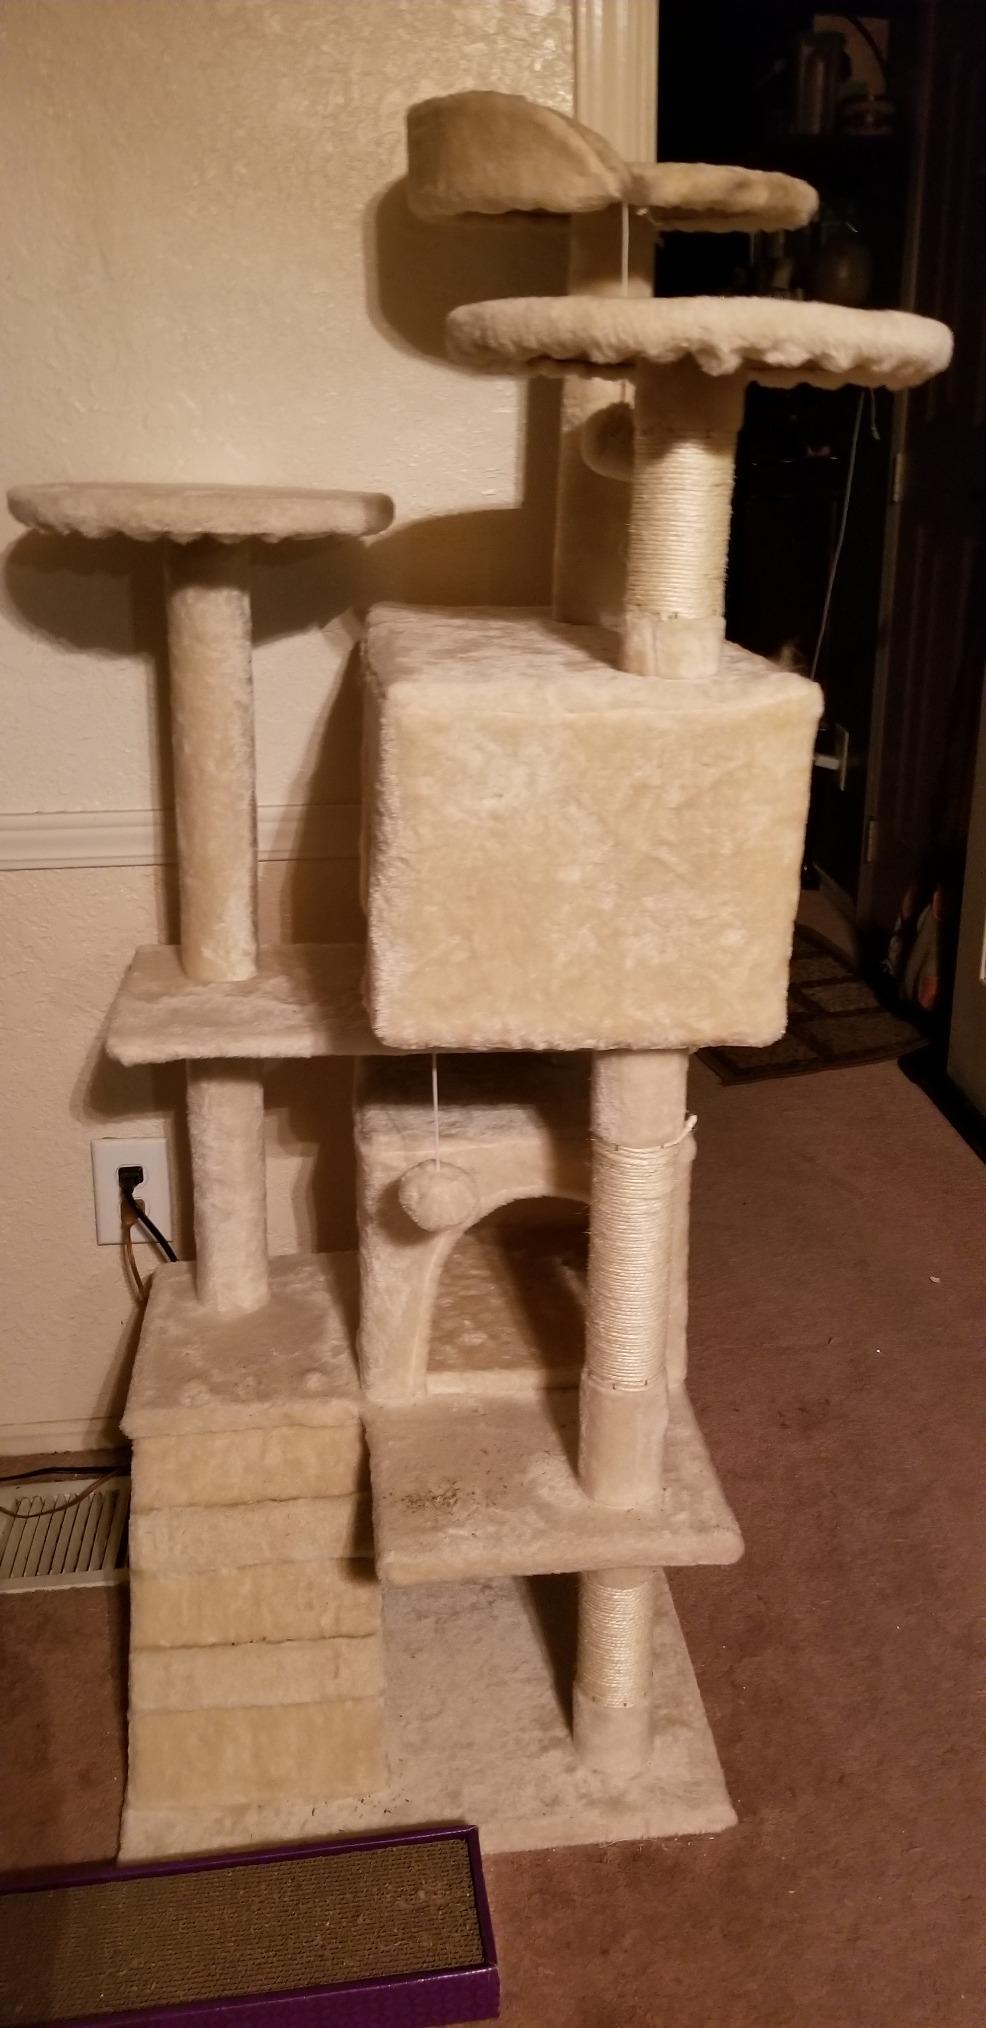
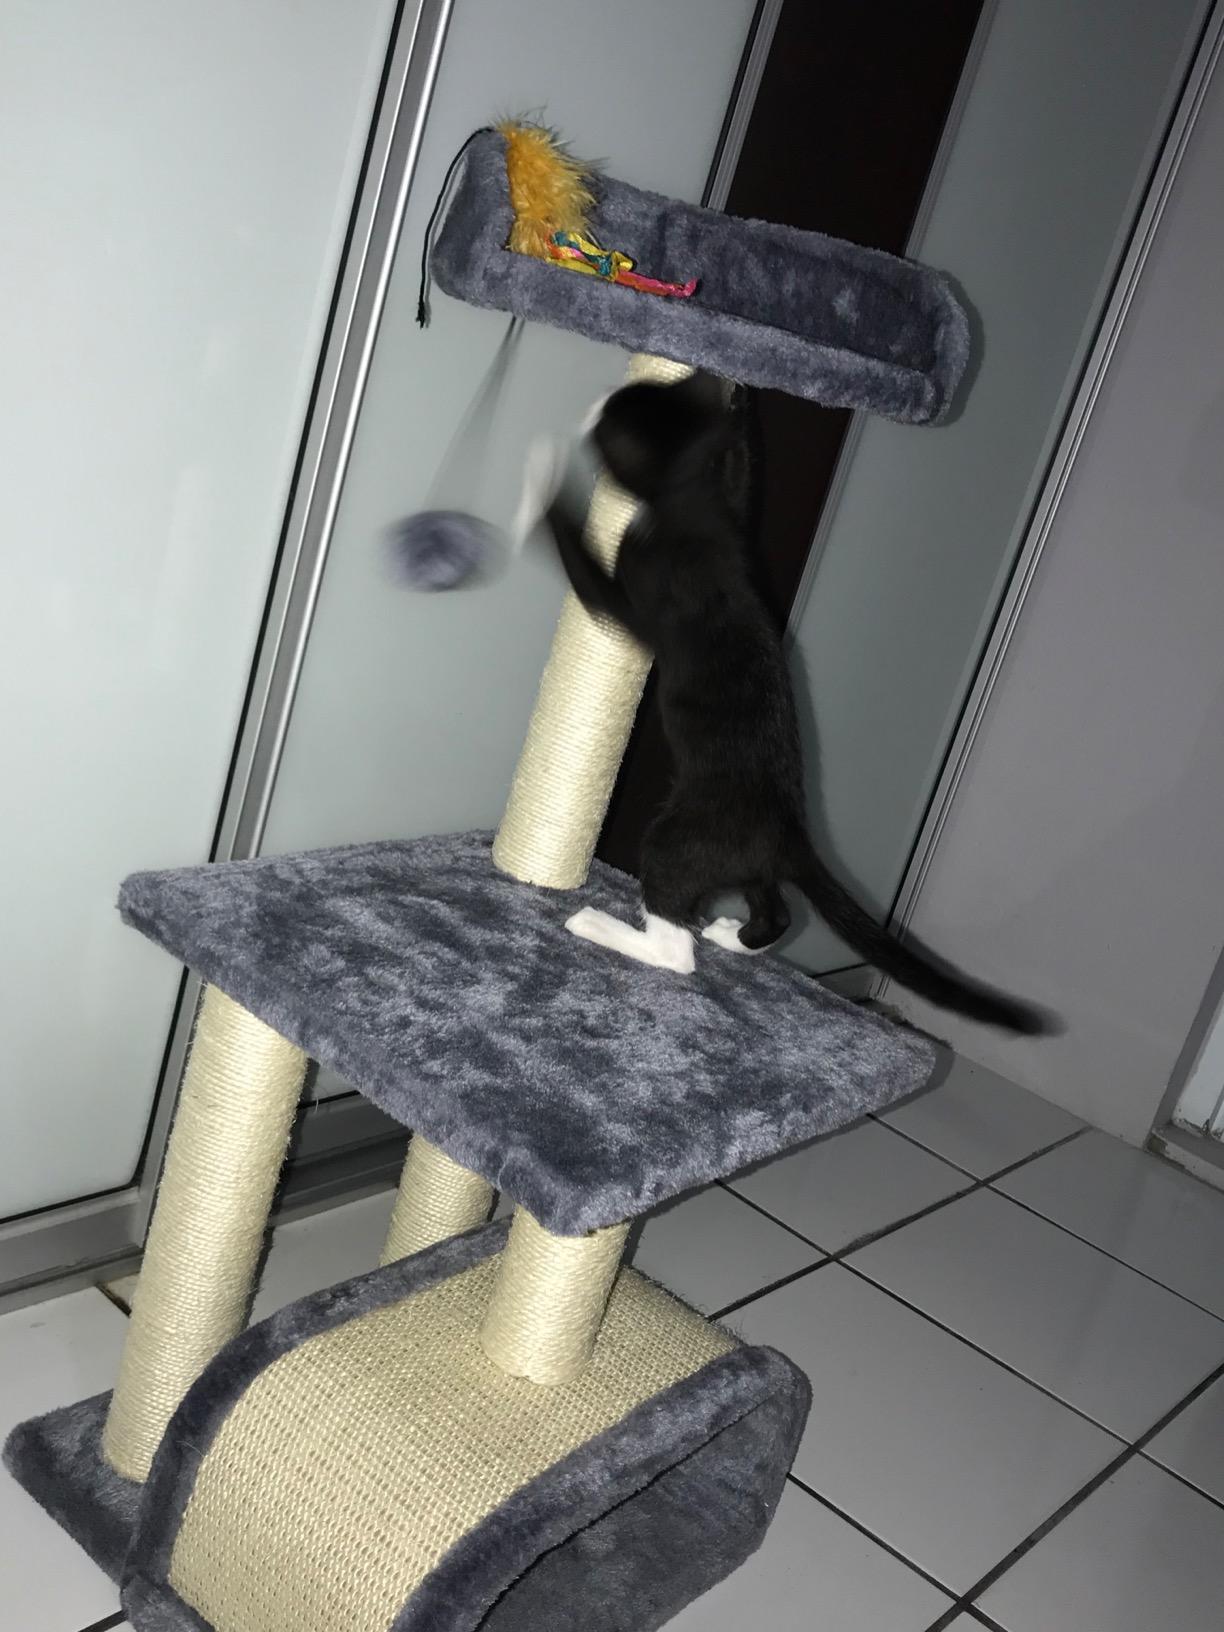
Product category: items_cat tree
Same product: no